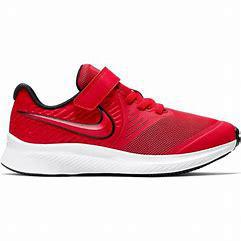
Brand: Nike
Model: Star Runner 2